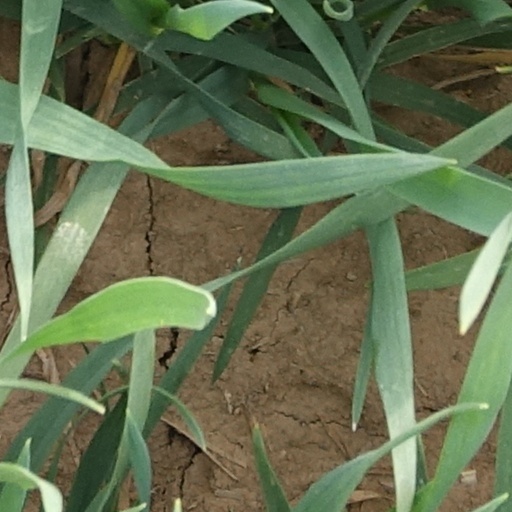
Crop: wheat